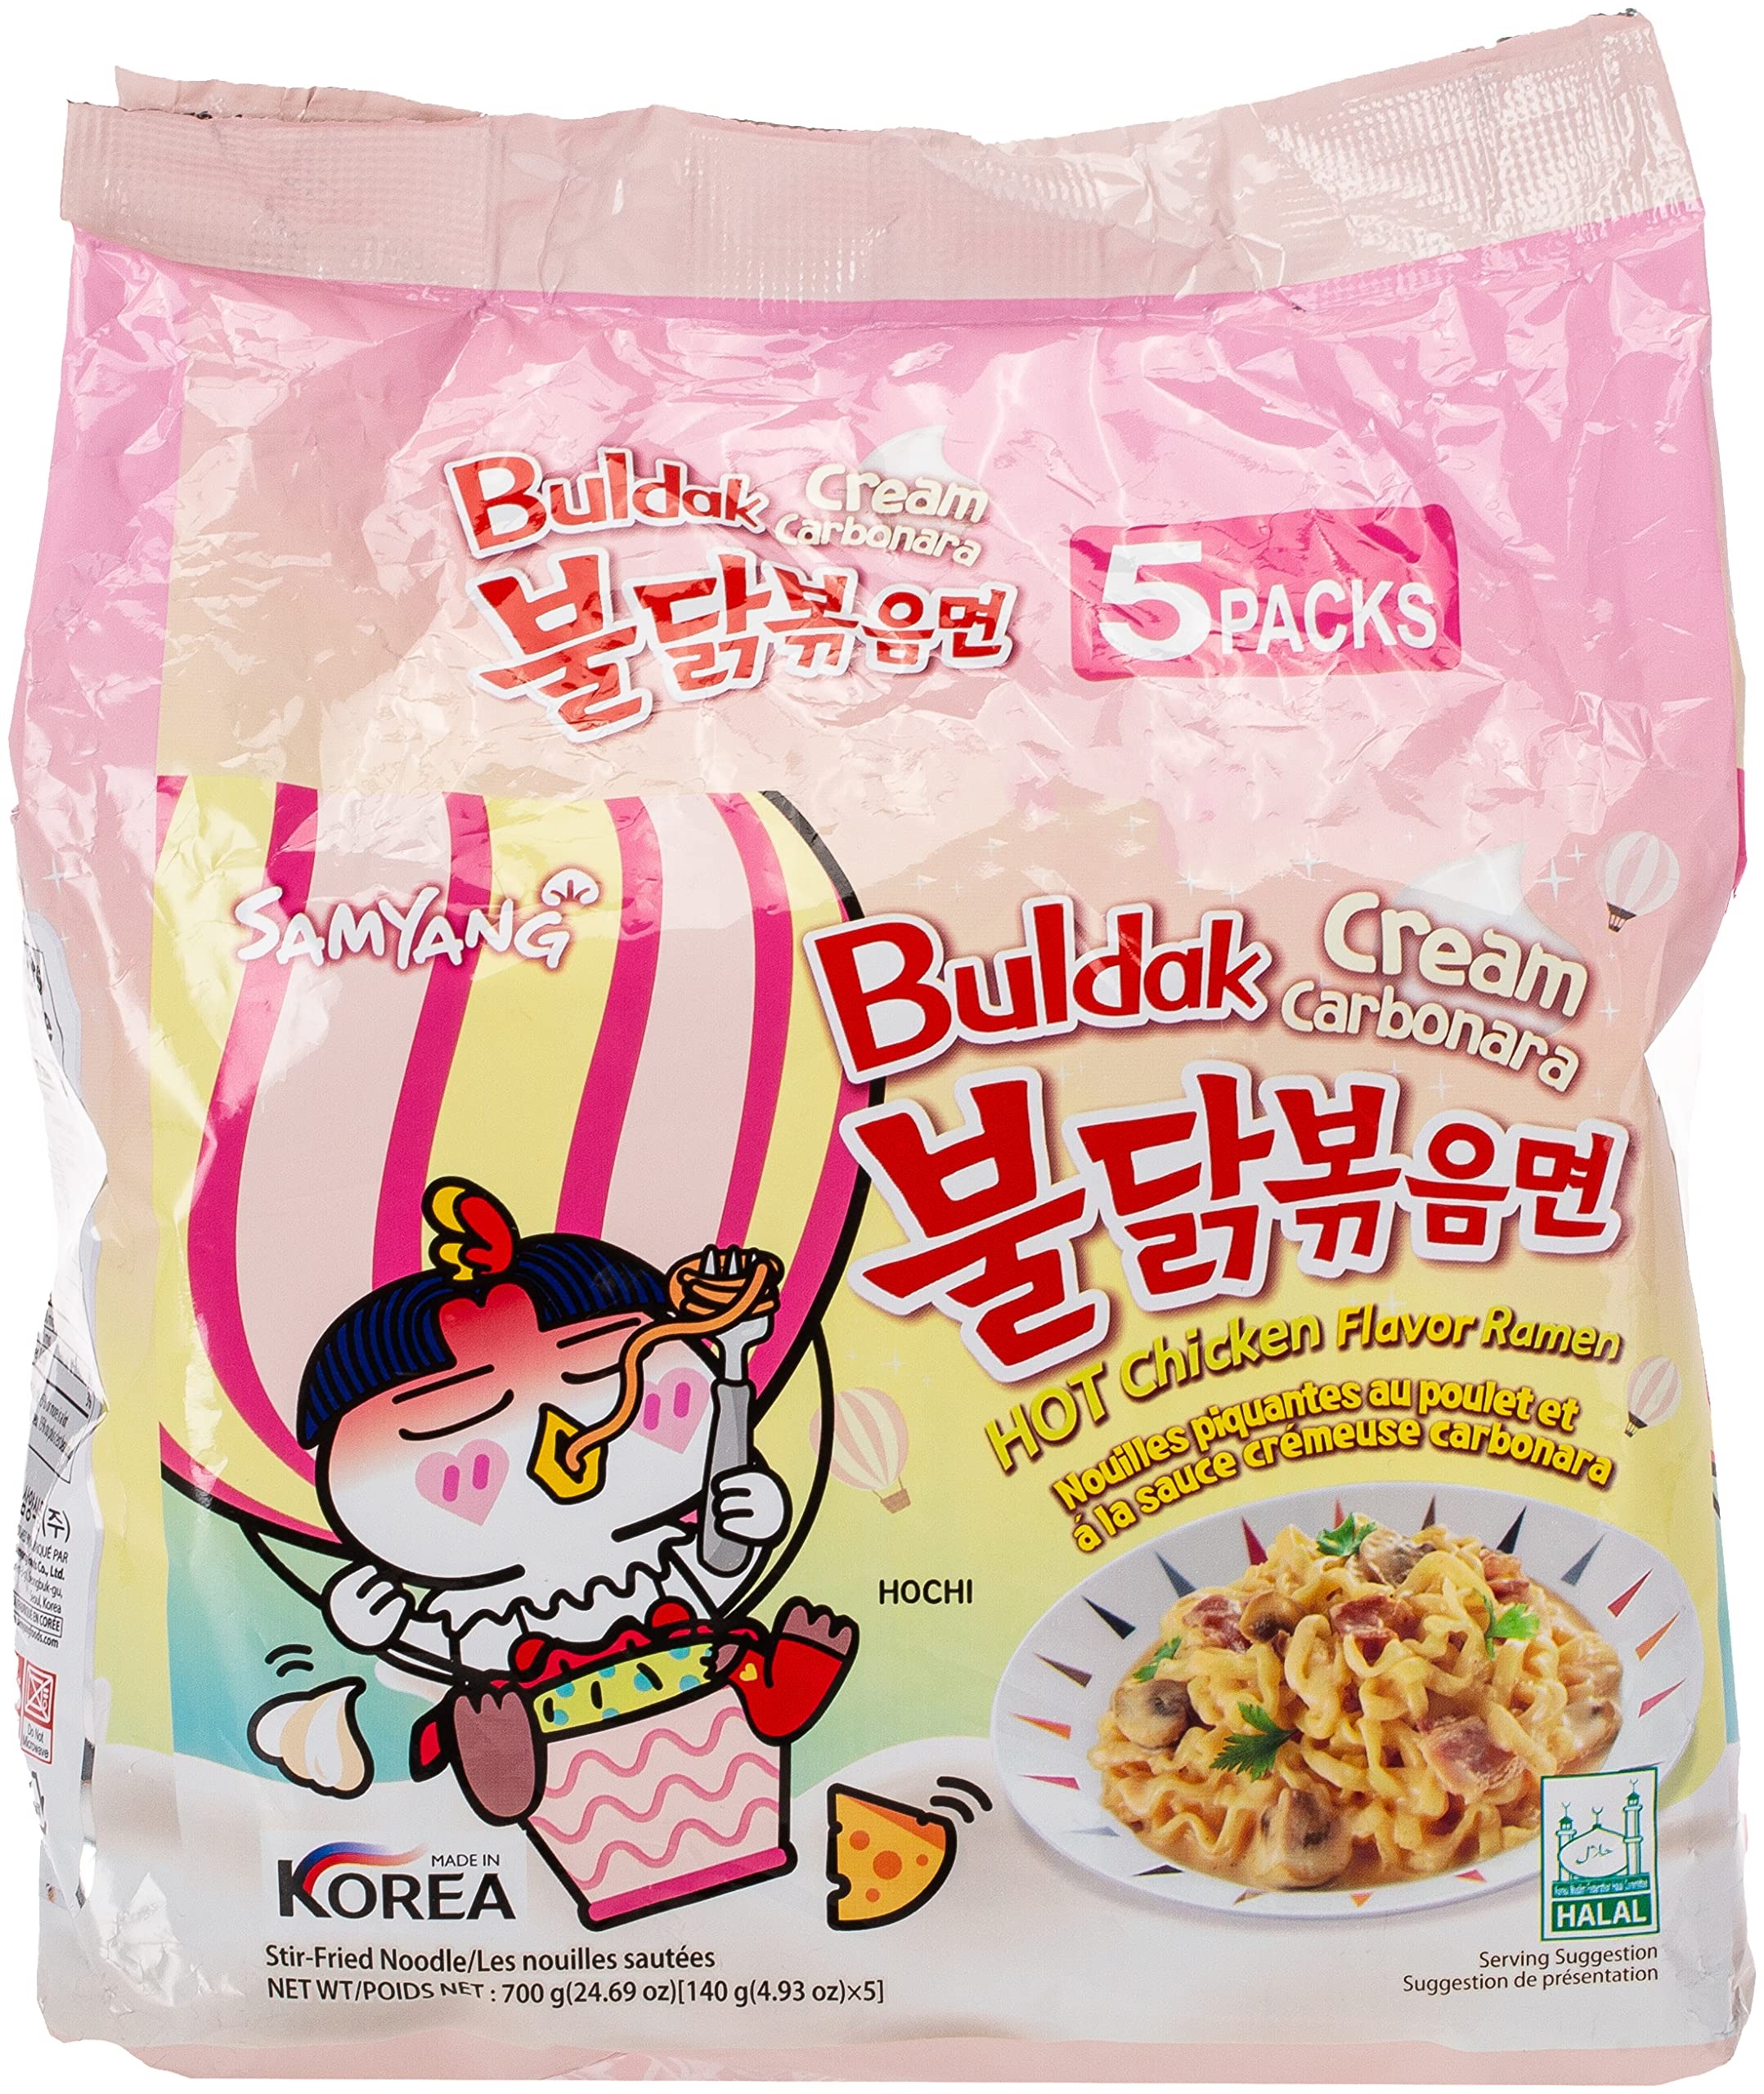
Item Name: SAMYANG BULDAK CREAM CARBONARA SPICY CHICKEN RAMEN
Bullet Point 1: Capacity : 4.93 Ounce (Pack of 5)
Bullet Point 2: Total 24.65 OZ (4.93 Ounce x 5 packs)
Value: 24.65
Unit: Ounce

Price: 11.75